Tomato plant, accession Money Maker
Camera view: vertical (180 deg); turntable rotation: 330 degrees
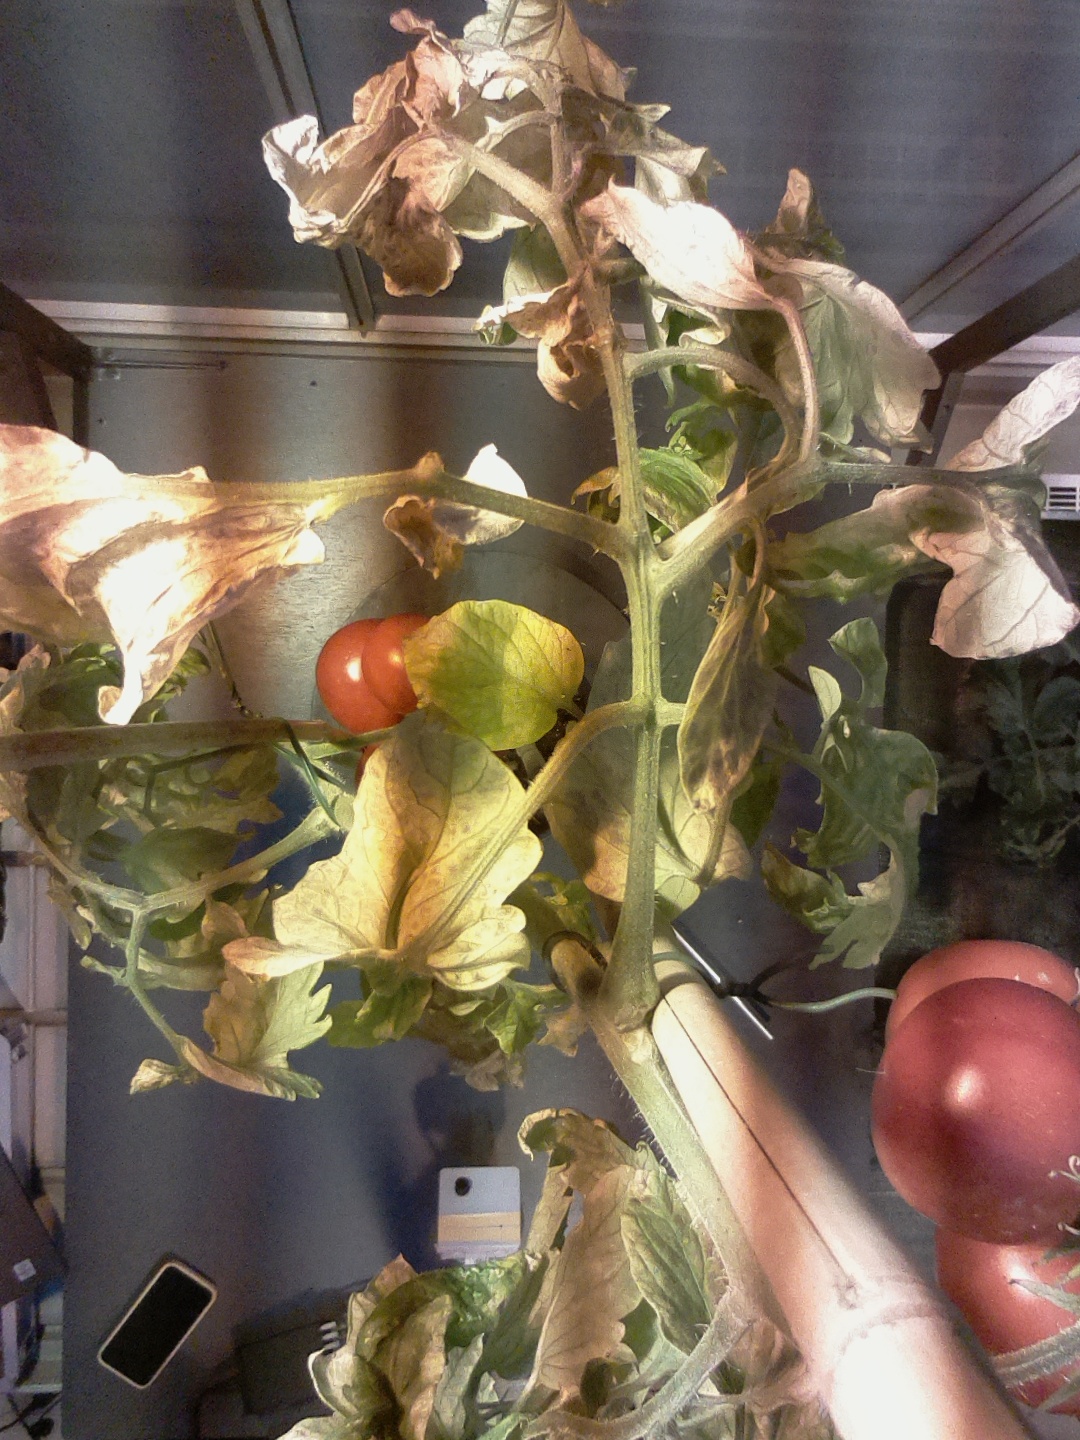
BBCH growth stage 88: 80%-90% of fruits show typical fully ripe color